Kaptai High School

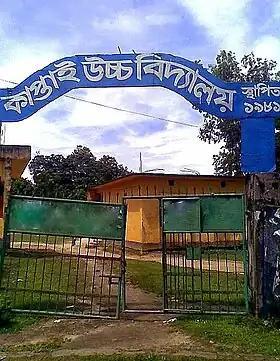
Front view of the school building

The campus of this institution covers an area of 10 acres. The academic building is two stories, L-shaped. Facilities available are a library, prayer room, and individual laboratories for Physics, Chemistry, Biology, Computer Science and other subjects.The main academic building has a one-storey extension inside the boundary named "New Academic Building". The school also has a library and laboratories for subjects including physics, chemistry, biology, and computer studies.